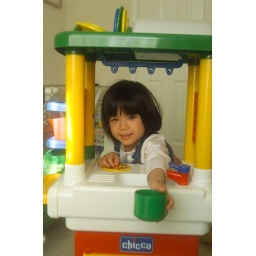
Natcha in her kitchen - Sunday afternoon - Feb 17th, 2008. The sky finally clear - a beautiful day!